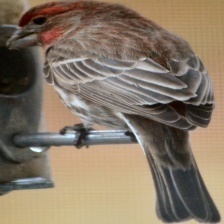
Species: HOUSE FINCH
Scientific name: HAEMORHOUS MEXICANUS
ImageNet parent category: house_finch